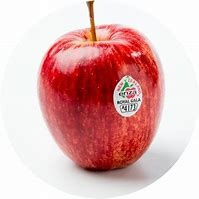
Label: apple